VT-7

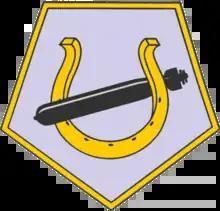
Insignia of the U.S. Navy Torpedo Squadron 7 (VT-7)

Training Squadron SEVEN (VT-7) is the second squadron to be designated VT-7. In 1927, the squadron was established as flying the Martin T3M. In 1946, VT was discontinued as a designation for US Navy air squadrons.